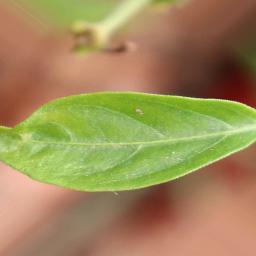
Label: healthy